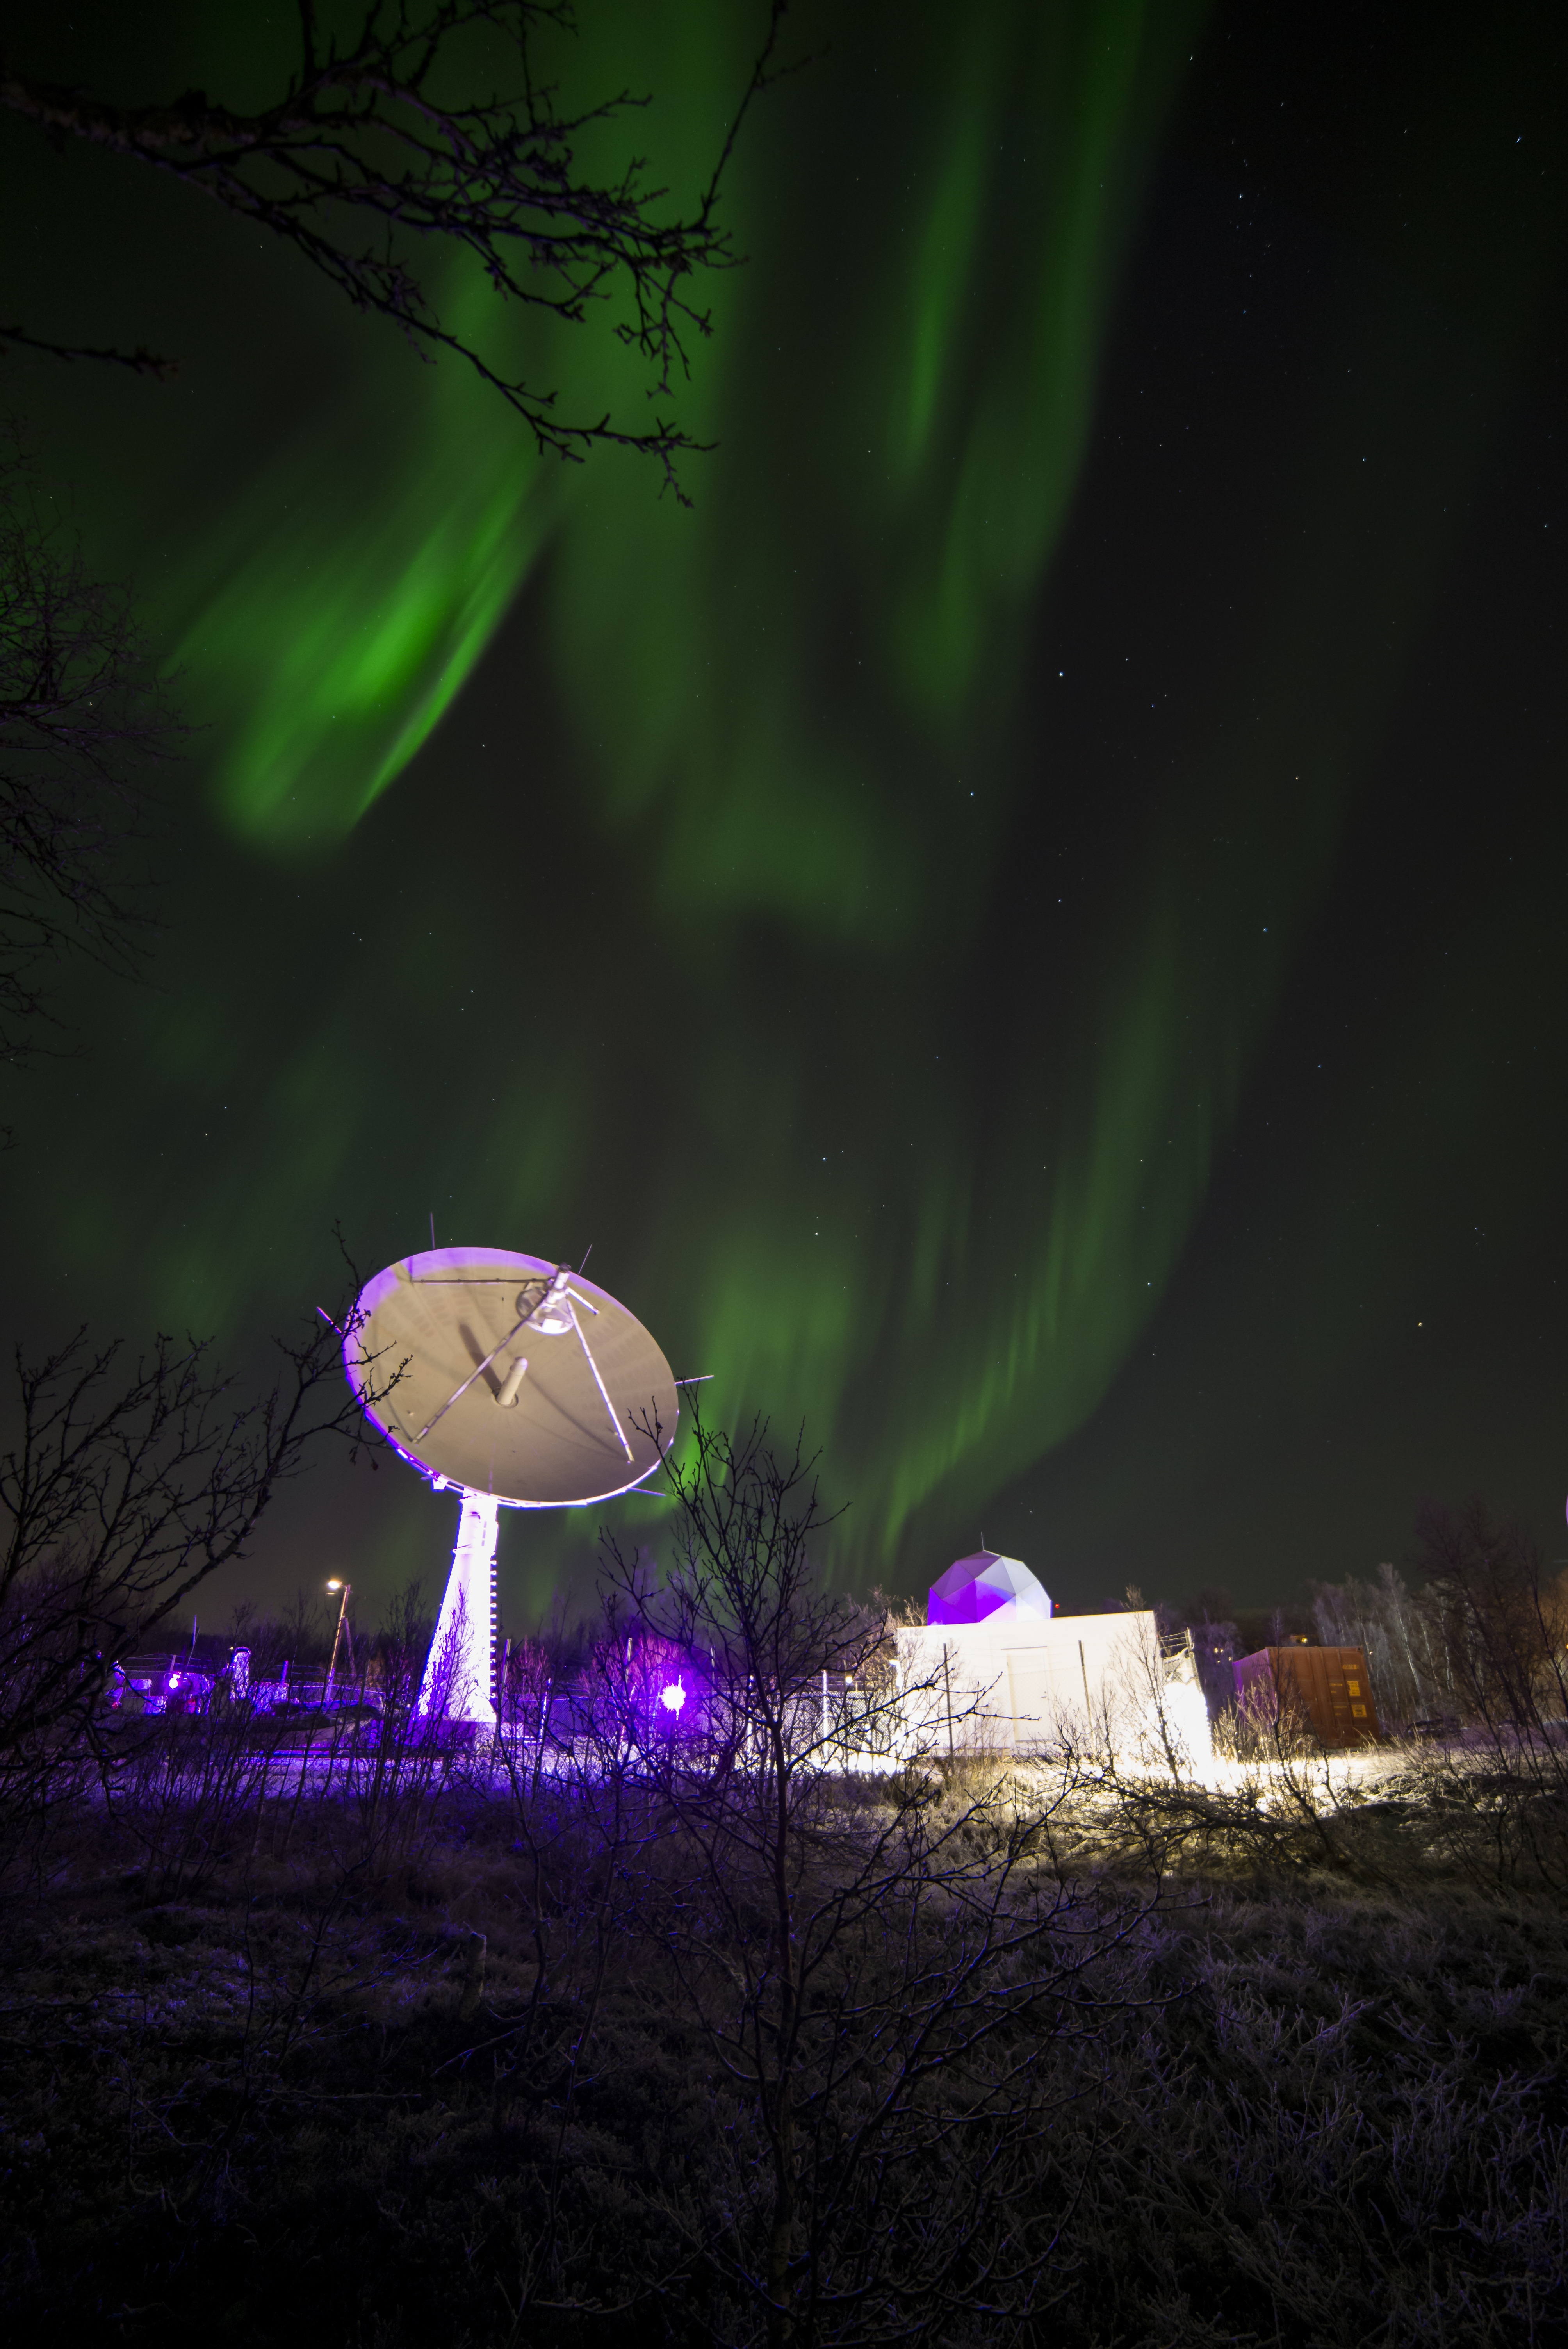
winter, light, night, antenna, reflection, darkness, aurora, northern lights, norway, aurora polaris, auroraboralis